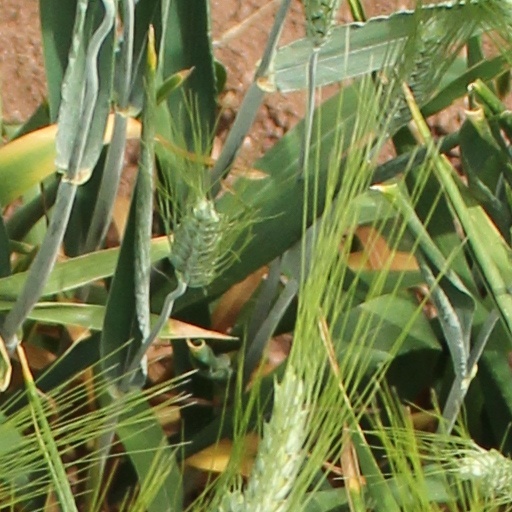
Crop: wheat